Warcraft: Orcs & Humans

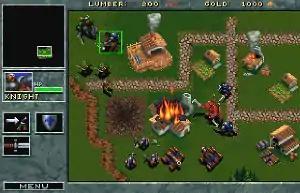
Orcs (red) attack a Human town and its defenders (blue). The flaming building is close to collapse, and the burnt ground to its left is the remains of a razed building. The numbers across the top are the player's reserves of lumber and gold. The unit marked with a light green box is currently selected, and its details appear in the lower-left panel. The upper-left panel is the mini-map, which shows all the territory fought over, mostly not yet discovered by the player, and enables the player to select a part of the territory to view.

The main screen has three areas: the largest, to the right, is the part of the territory on which the player is currently operating; the top left is the mini-map; and, if a building or unit(s) is selected, the bottom left shows their status and any upgrades and the actions that can be performed. The status details include a building's or unit's health, including its progress if being constructed, and any